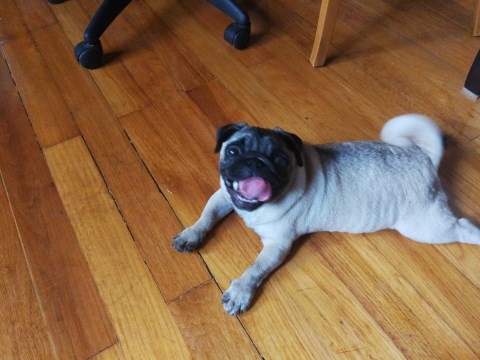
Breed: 798-n000130-pug